Cocos buff-banded rail

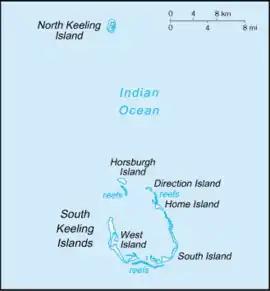
Map of Cocos (Keeling) Islands

This bird is now effectively limited to the 1.2 km² North Keeling Island. It is still occasionally reported from the 26 islands comprising the Southern Atoll of the Cocos (Keeling) Islands, where it was once common, but recent surveys have failed to find it. It is apparently extinct throughout the Southern Atoll apart from occasional vagrant birds dispersing from North Keeling, which have been unable to establish viable populations.